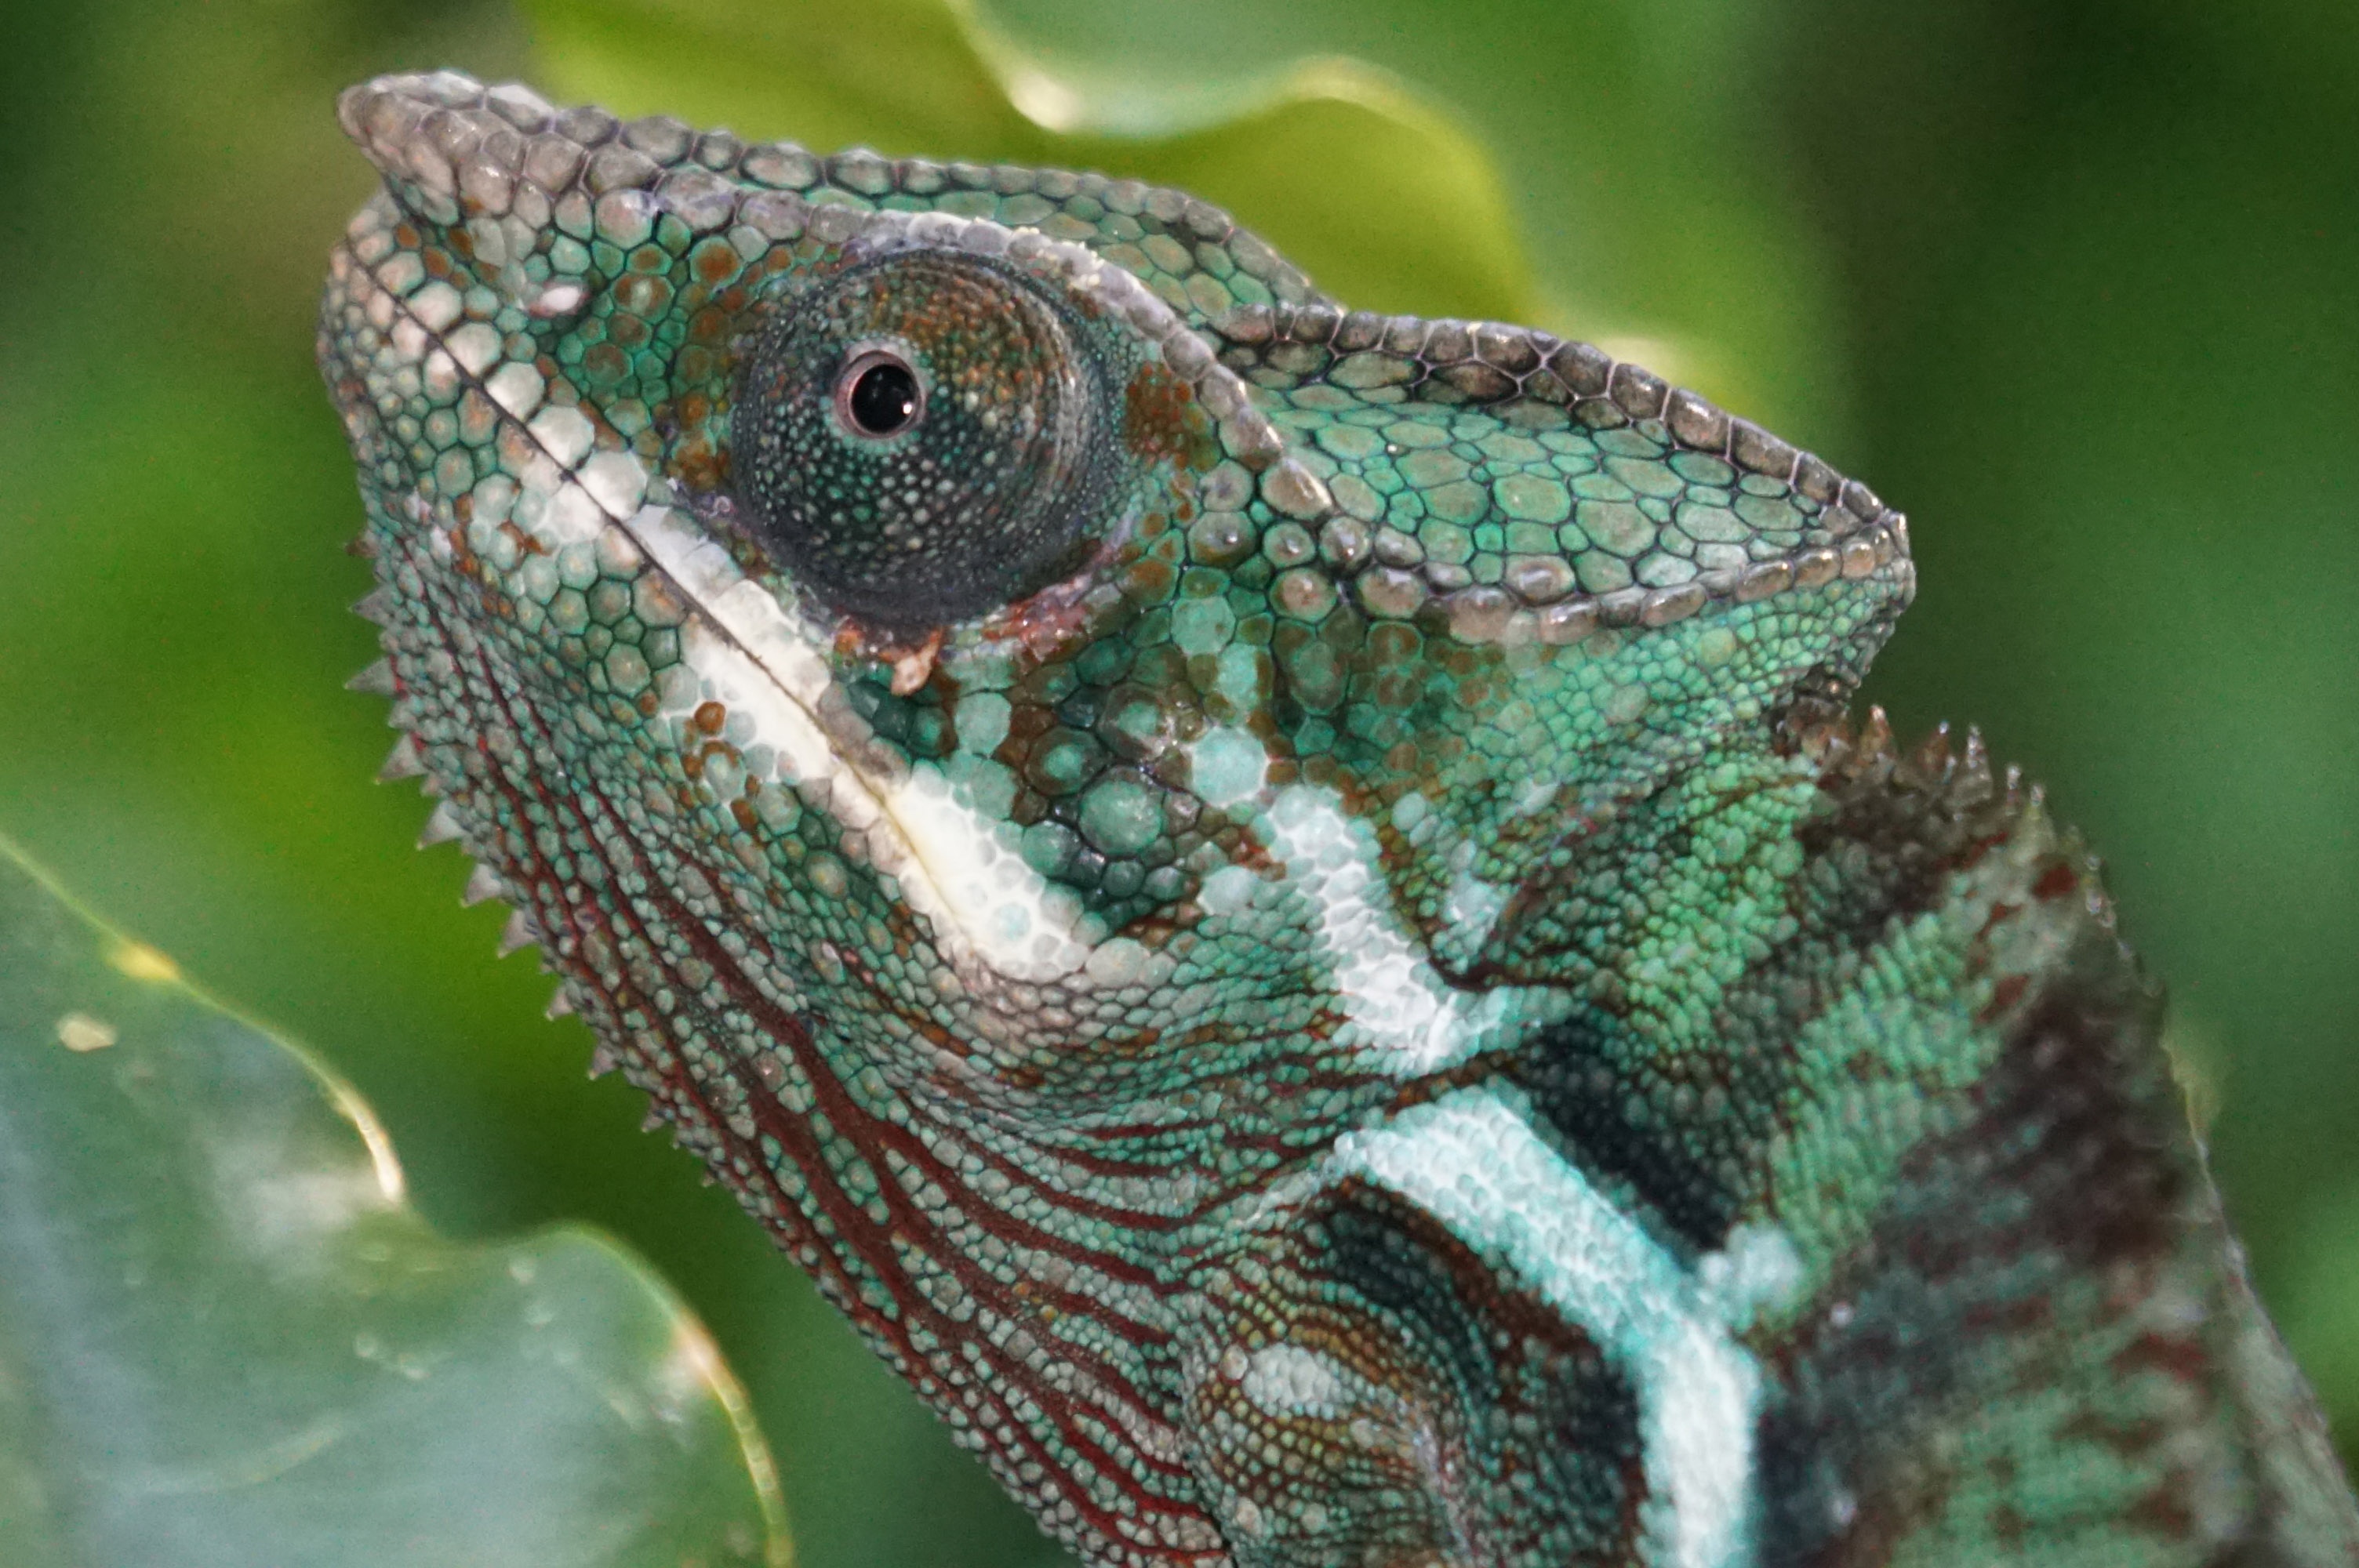
wildlife, green, reptile, iguana, fauna, lizard, green lizard, close up, chameleon, animals, rainforest, madagascar, vertebrate, iguania, macro photography, lacerta, agamidae, schuppenkriechtier panthercham leon, dactyloidae, scaled reptile, lacertidae, african chameleon, american chameleon